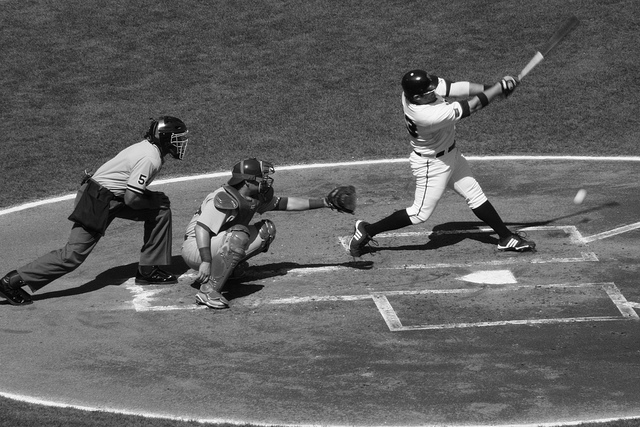
một cầu thủ đánh bóng đang xoay người để đánh bóng